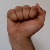
The image shows a hand gesture representing the letter 'A' in Indian Sign Language.